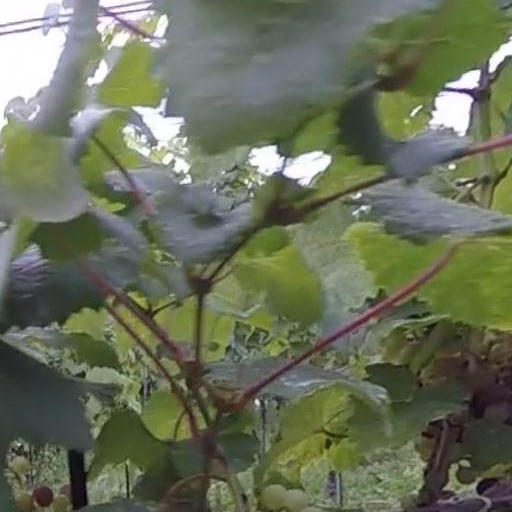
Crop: grape